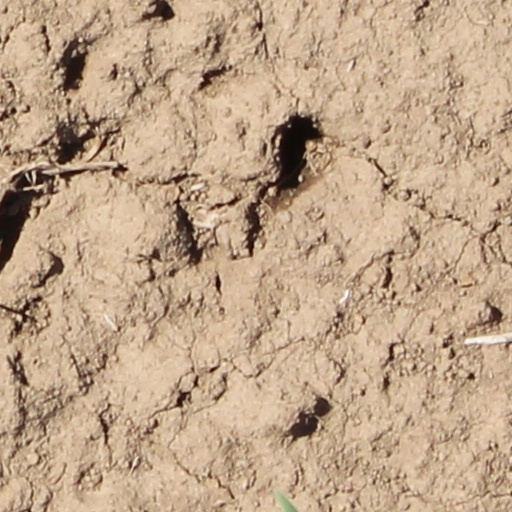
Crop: wheat